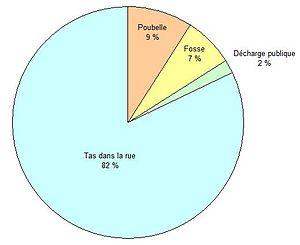
Modes d'évacuation des ordures à Tougan (Burkina Faso)
Tougan est une ville du Burkina Faso. Elle est le chef-lieu du département du même nom et le chef-lieu de la province du Sourou, dans la région de la Boucle du Mouhoun. Elle est administrativement divisée en 7 secteurs urbains et fait de son département une commune urbaine.